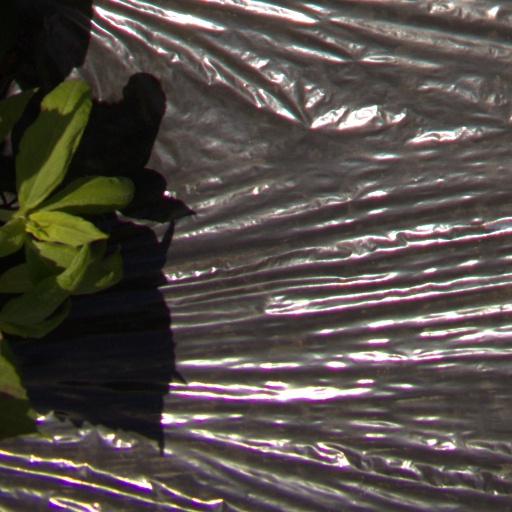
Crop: Jerusalem artichoke